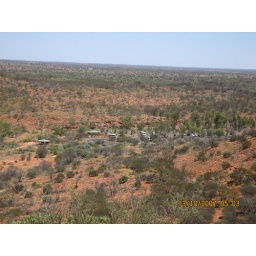
The car park from the initial ascent - our Winnebago is a white dot far below